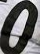
Number: 0